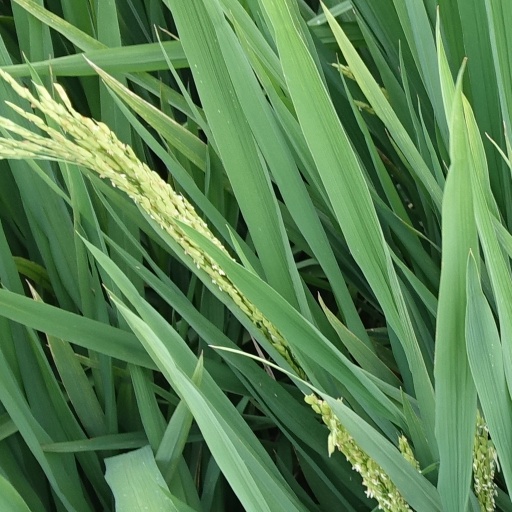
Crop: rice